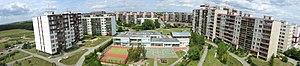
Písnice est un quartier pragois situé dans le sud de la capitale tchèque, appartenant à l'arrondissement de Prague 12, d'une superficie de 365,9 hectares est un quartier de Prague. En 2018, la population était de 4 397 habitants.